Serviços Aéreos Cruzeiro do Sul

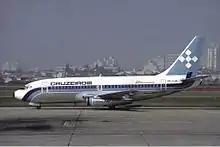
Boeing 737-200 in 1977.

On 22 May 1975 begins the third phase, when Ruben Berta Foundation, the owner of Varig acquired a majority of shares in Cruzeiro do Sul. Although Varig and Cruzeiro do Sul were kept as separate companies operating as a consortium, in reality frequencies and fleets were integrated and rationalized in order to avoid duplication of services. Since in 1975 there had been only 4 national airlines operating in Brazil (Varig, Cruzeiro, Vasp and Transbrasil) and the market was rigidly regulated, the government allocated a maximum of 45% of the market share to the consortium Varig/Cruzeiro being the remaining divided between the other two airlines. The consortium had however monopoly of international routes and operated in all major Brazilian cities.